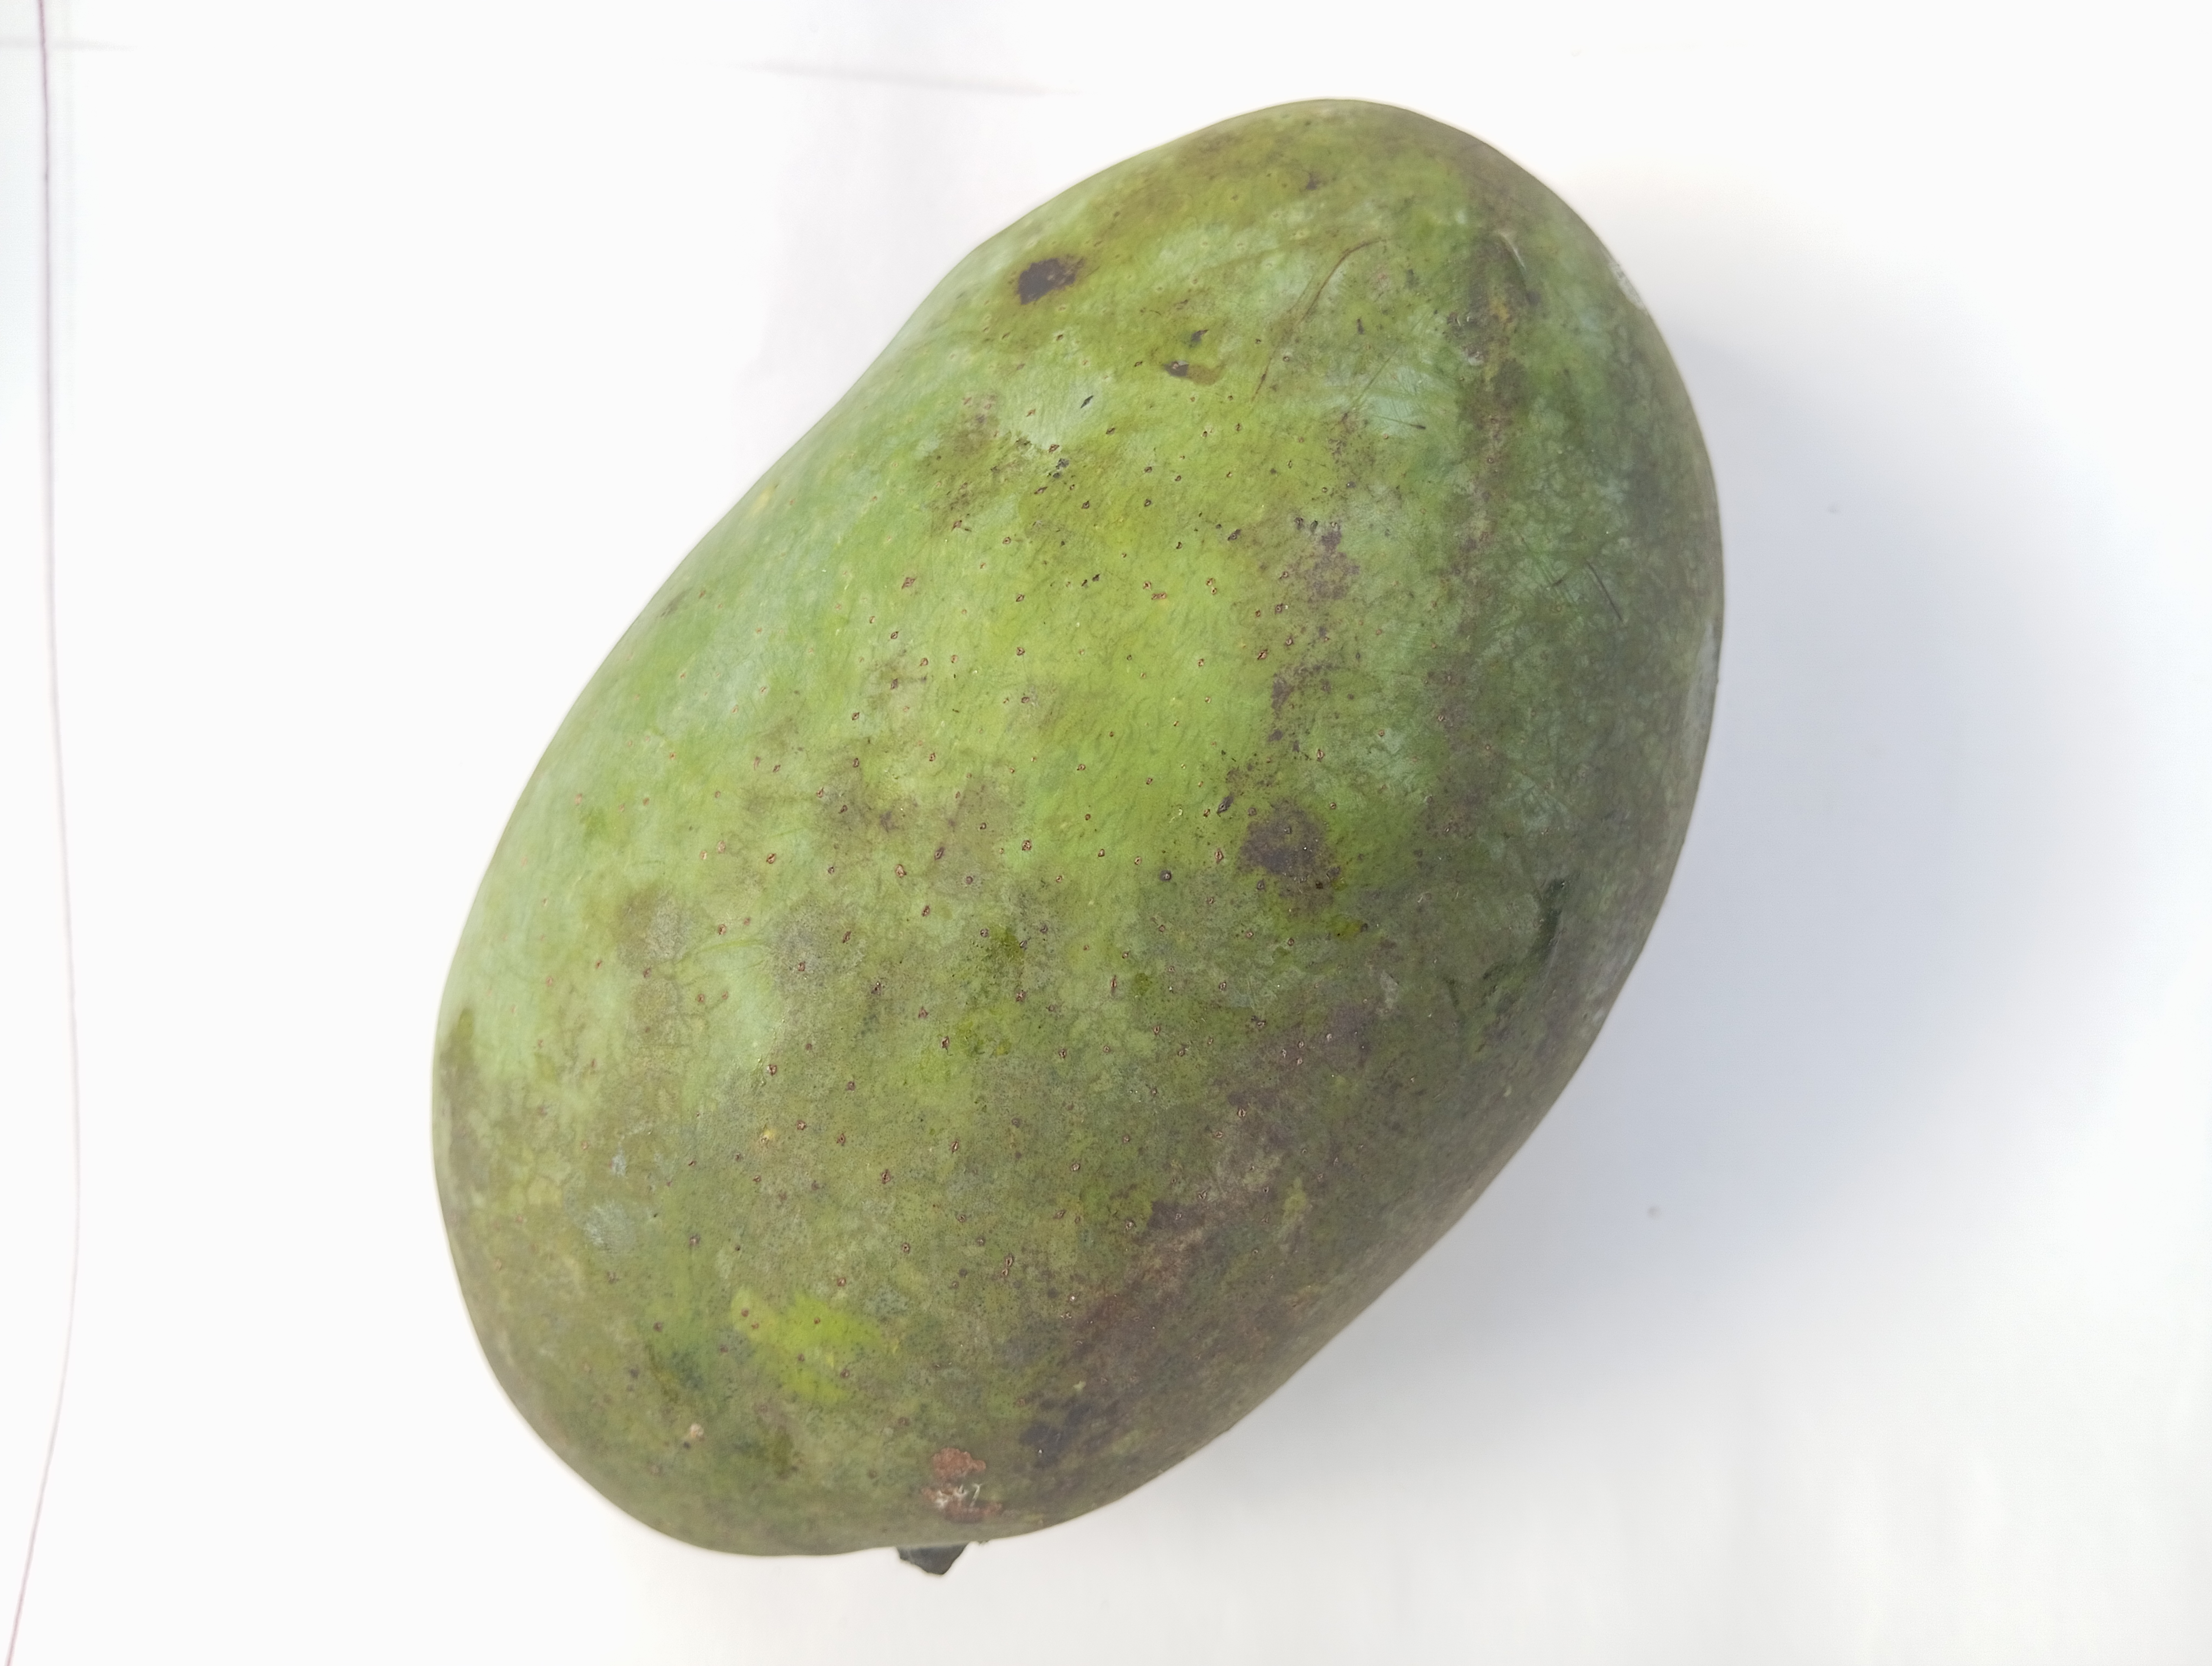
Mango variety: Fazli